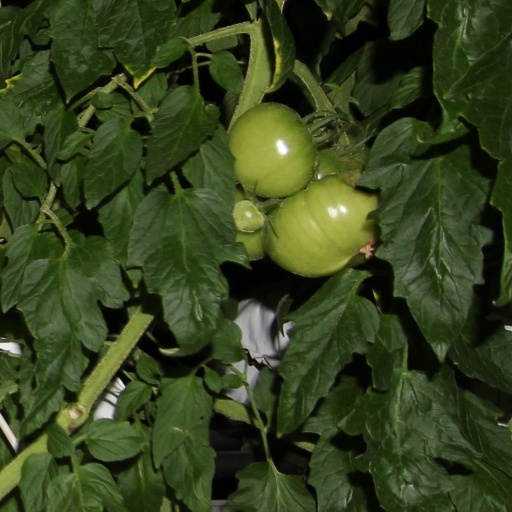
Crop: tomato